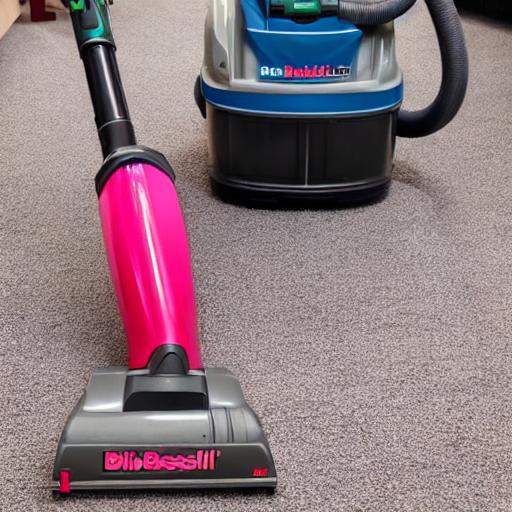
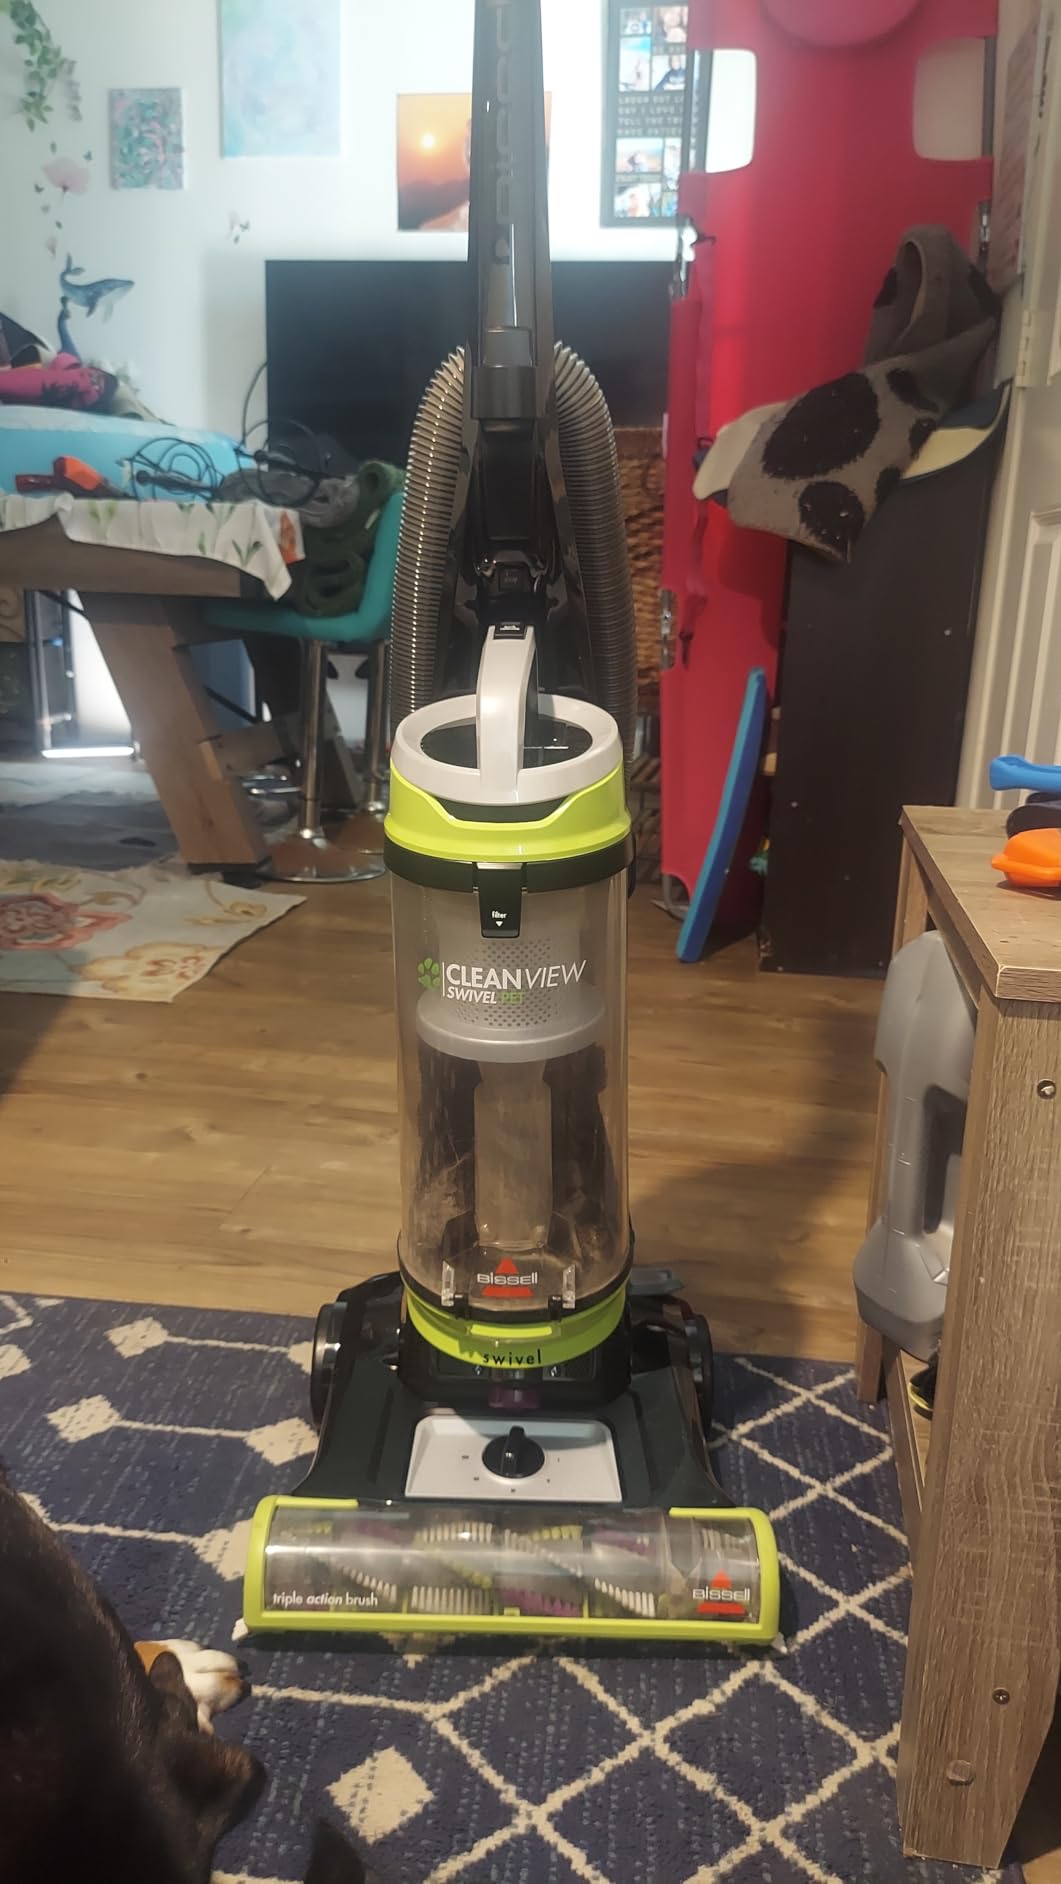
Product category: items_vacuum
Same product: no